Mausoleum of Khoja Ahmed Yasawi

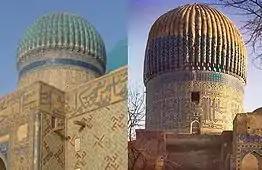
Prominent examples of Timurid domes: from Turkestan's Mausoleum of Khoja Ahmed Yasawi, "left", and from Samarkand's Gur-i Amir, "right".

The double dome technique executed in the mausoleum made possible the huge domes of the Timurid era. The dome is created by employing a squinch, or corner bracketing, that allows for the transition from a square, octagonal or 16-sided base to a dome top. Indeed, the mausoleum's main dome remains the largest existing brick dome in Central Asia.